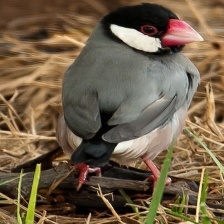
Species: JAVA SPARROW
Scientific name: LONCHURA ORYZIVORA